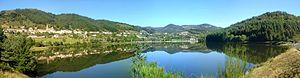
Vue panoramique du village de Saint-Martial (Ardèche, France) et de son lac
Saint-Martial est une commune française, géographiquement installée au pied du Massif du Mézenc, administrativement située dans le département de l'Ardèche en région Auvergne-Rhône-Alpes, et qui fut autrefois rattachée à l'ancienne province du Vivarais.
Le lac de Saint-Martial est un lac artificiel de France situé à 800 mètres d'altitude sur la commune de Saint-Martial, dans le département de l'Ardèche.